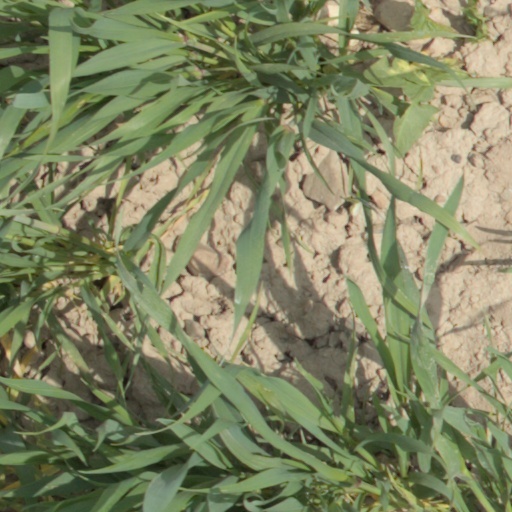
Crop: wheat